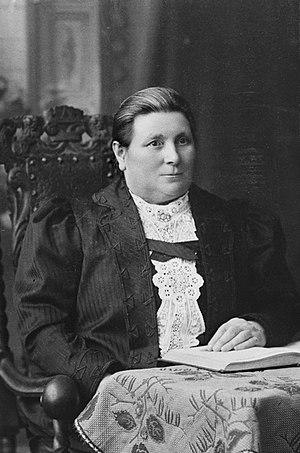
Lucina Hagman est une femme politique du Parti jeune finnois, pionnière du mouvement féministe et une directrice d'école finlandaise. Elle fut la première et pendant longtemps présidente de l'Union des femmes, une organisation féministe politiquement apolitique. Elle fonda également en 1899 l'organisation Martta et en 1907 l'Association des femmes finlandaises. Hagman fut également l'une des premières femmes députées élues en 1907. En tant qu'enseignante, elle défendit la mixité et fut la première directrice de la première école mixte de langue finnoise. À partir de 1899, elle dirige la nouvelle école mixte d'Helsinki qu'elle fonda. Hagman fut également la première femme en Finlande à recevoir le titre de professeur en 1928.